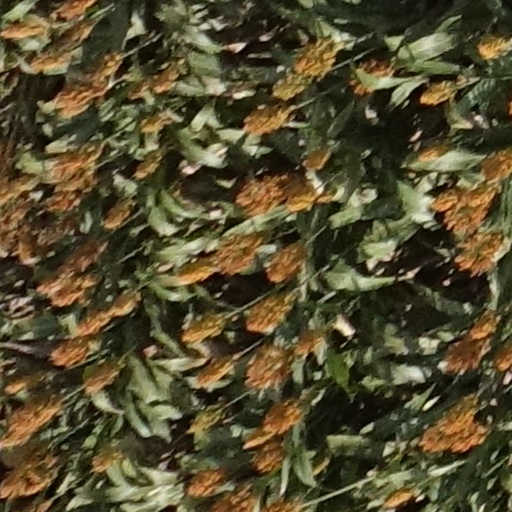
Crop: sorghum